Sulfur

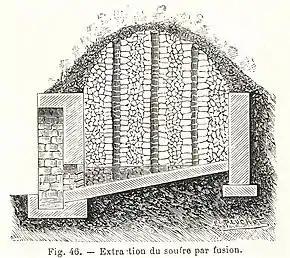
Sicilian kiln used to obtain sulfur from volcanic rock (diagram from a 1906 chemistry book)

According to the Ebers Papyrus, a sulfur ointment was used in ancient Egypt to treat granular eyelids. Sulfur was used for fumigation in preclassical Greece; this is mentioned in the "Odyssey". Pliny the Elder discusses sulfur in his "Natural History", saying that its best-known source is the island of Melos. He mentions its use for fumigation, medicine, and bleaching cloth.